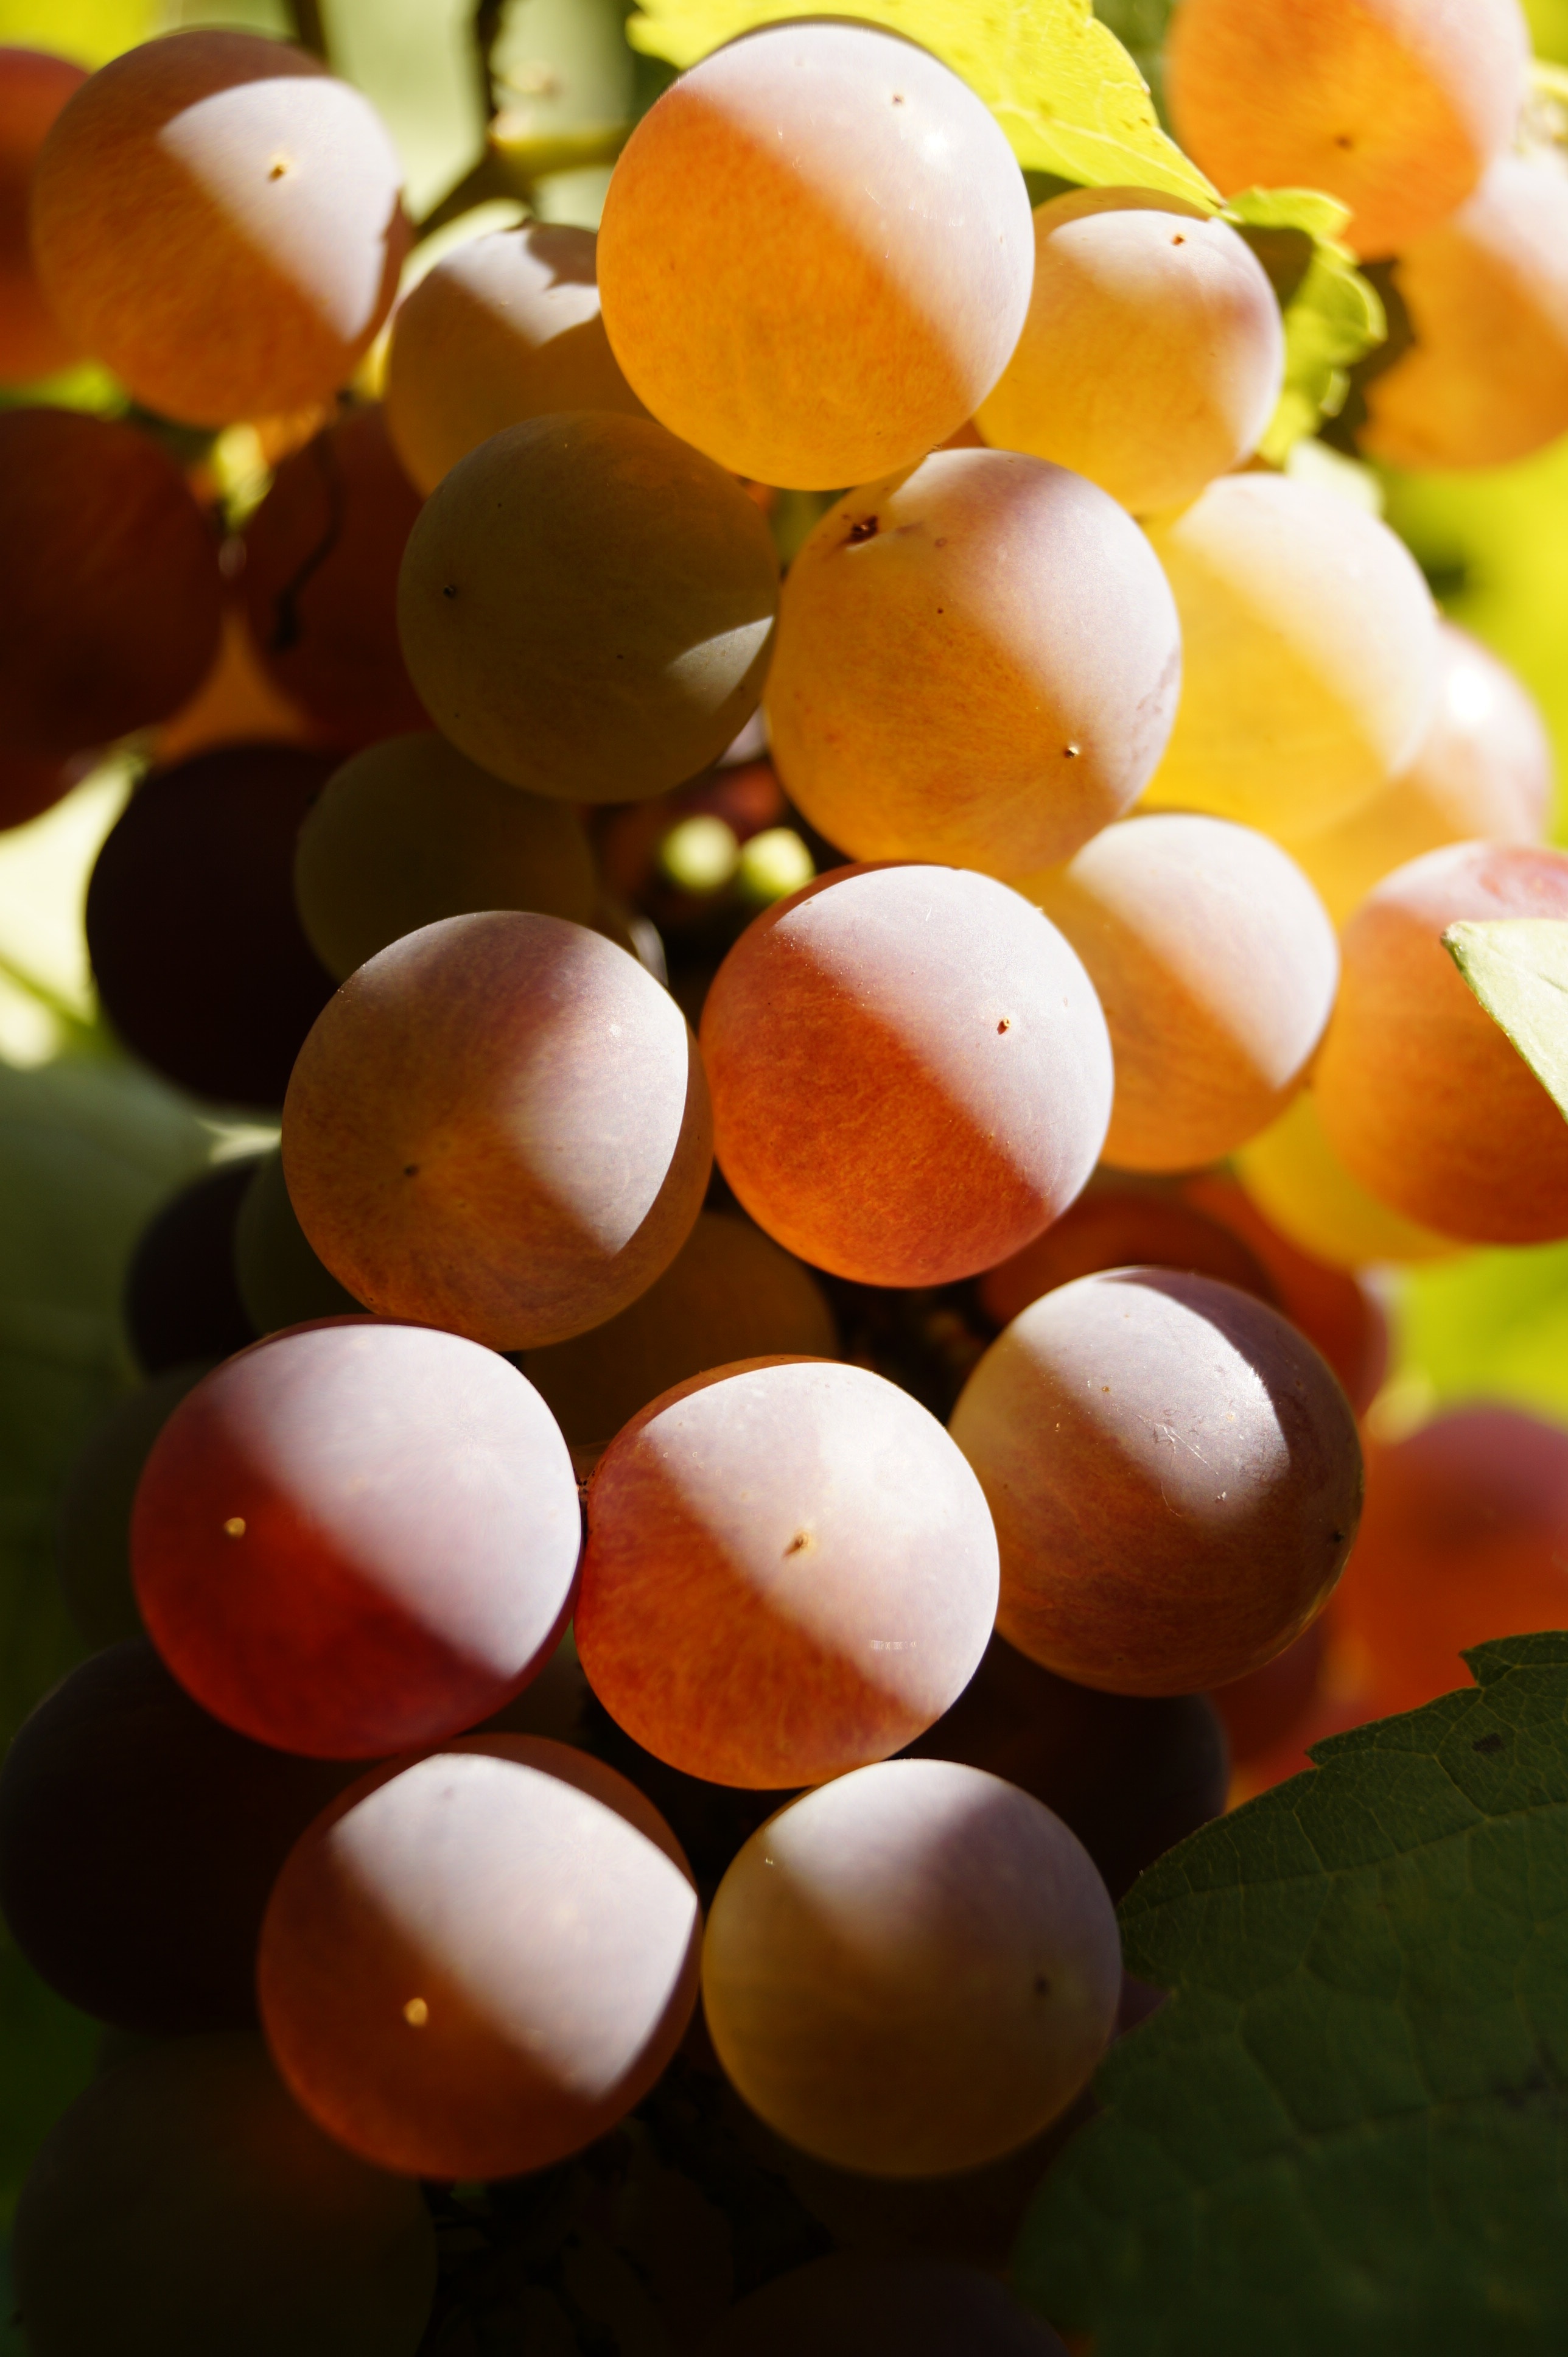
nature, plant, sunshine, grape, vintage, fruit, sunlight, leaf, flower, summer, food, produce, color, blue, garden, flora, access, macro photography, flowering plant, vitis, sz l szem, land plant, grapevine family